Volker Gerhardt

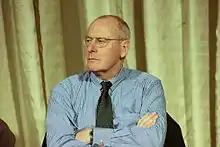
The philosopher Volker Gerhardt at the conference "Fall of Darkness" on January 25th, 2014 in the Berlin Volkbühne.

Volker Gerhardt (born July 21, 1944) is a German philosopher. He specializes in ethics, political philosophy, aesthetics, metaphysics and theology. His historical studies are centered on Plato, Kant and Nietzsche but have also dealt with Hegel, Marx, Jaspers, Voegelin, Hannah Arendt, Carl Schmitt and others.